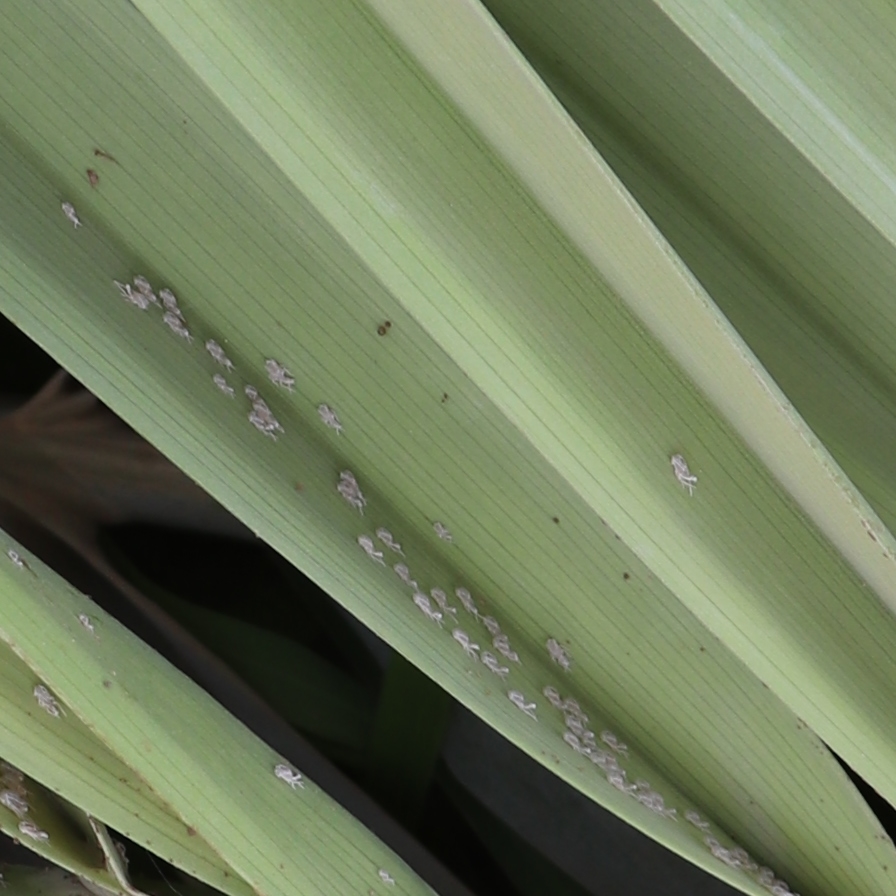
Label: Bug